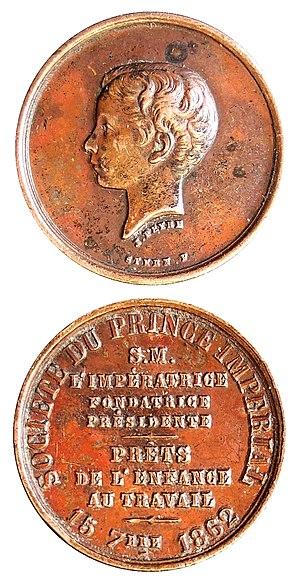
La Société du Prince Impérial est une ancienne société de bienfaisance en principe non confessionnelle française. Elle a été fondée durant le Second Empire, par l'impératrice Eugénie sous le patronage de son fils le Prince Impérial, et reconnue d'utilité publique par décret impérial en septembre 1862.